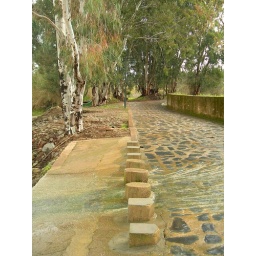
Stepping stones to cross flooded road near Riberia Cadavais Alcoutim Algarve Portugal. 24 February 2008